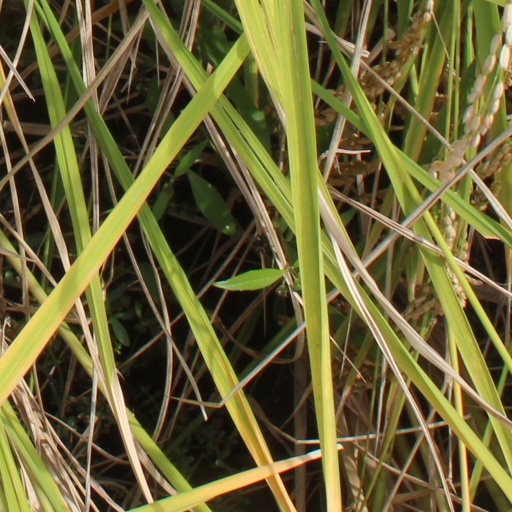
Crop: rice